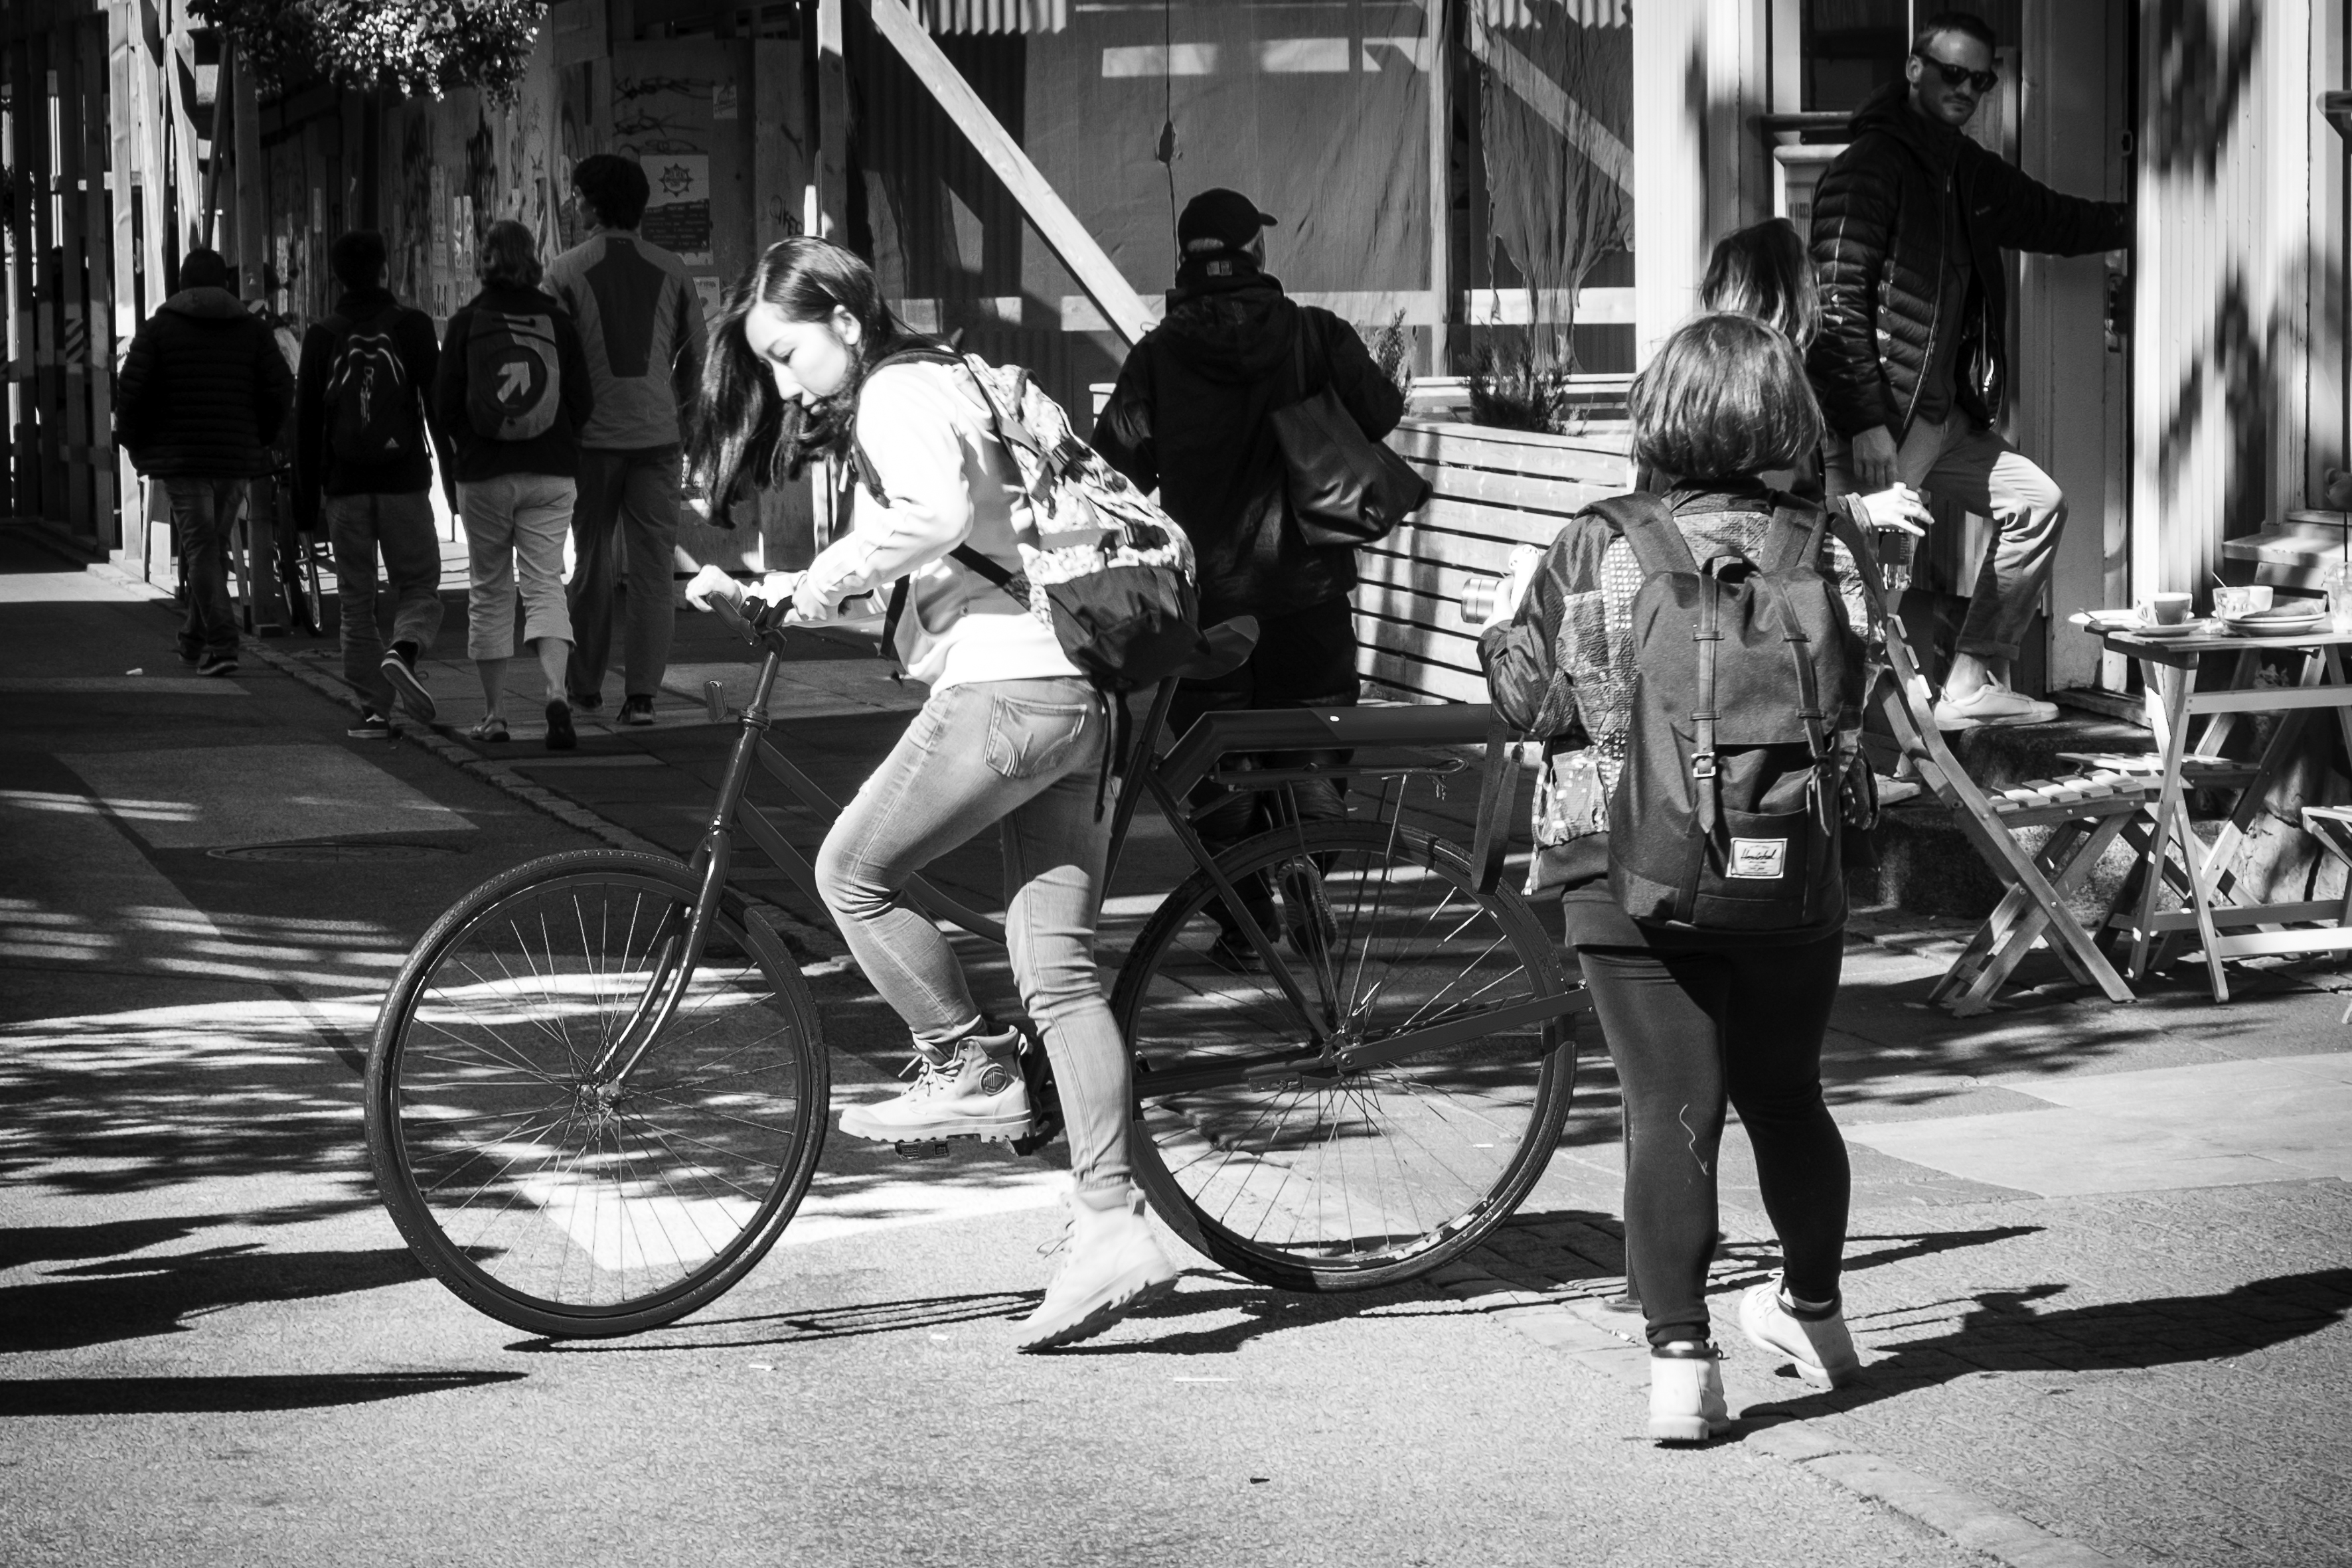
pedestrian, black and white, people, road, white, street, photography, bicycle, urban, crowd, travel, fujifilm, vehicle, iceland, black, monochrome, bw, blackandwhite, blackwhite, is, infrastructure, ngc, photograph, snapshot, fuji, fujixt1, reykjavik, fujix, noireblanc, monochrome photography